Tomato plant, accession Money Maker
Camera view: bottom (45 deg); turntable rotation: 60 degrees
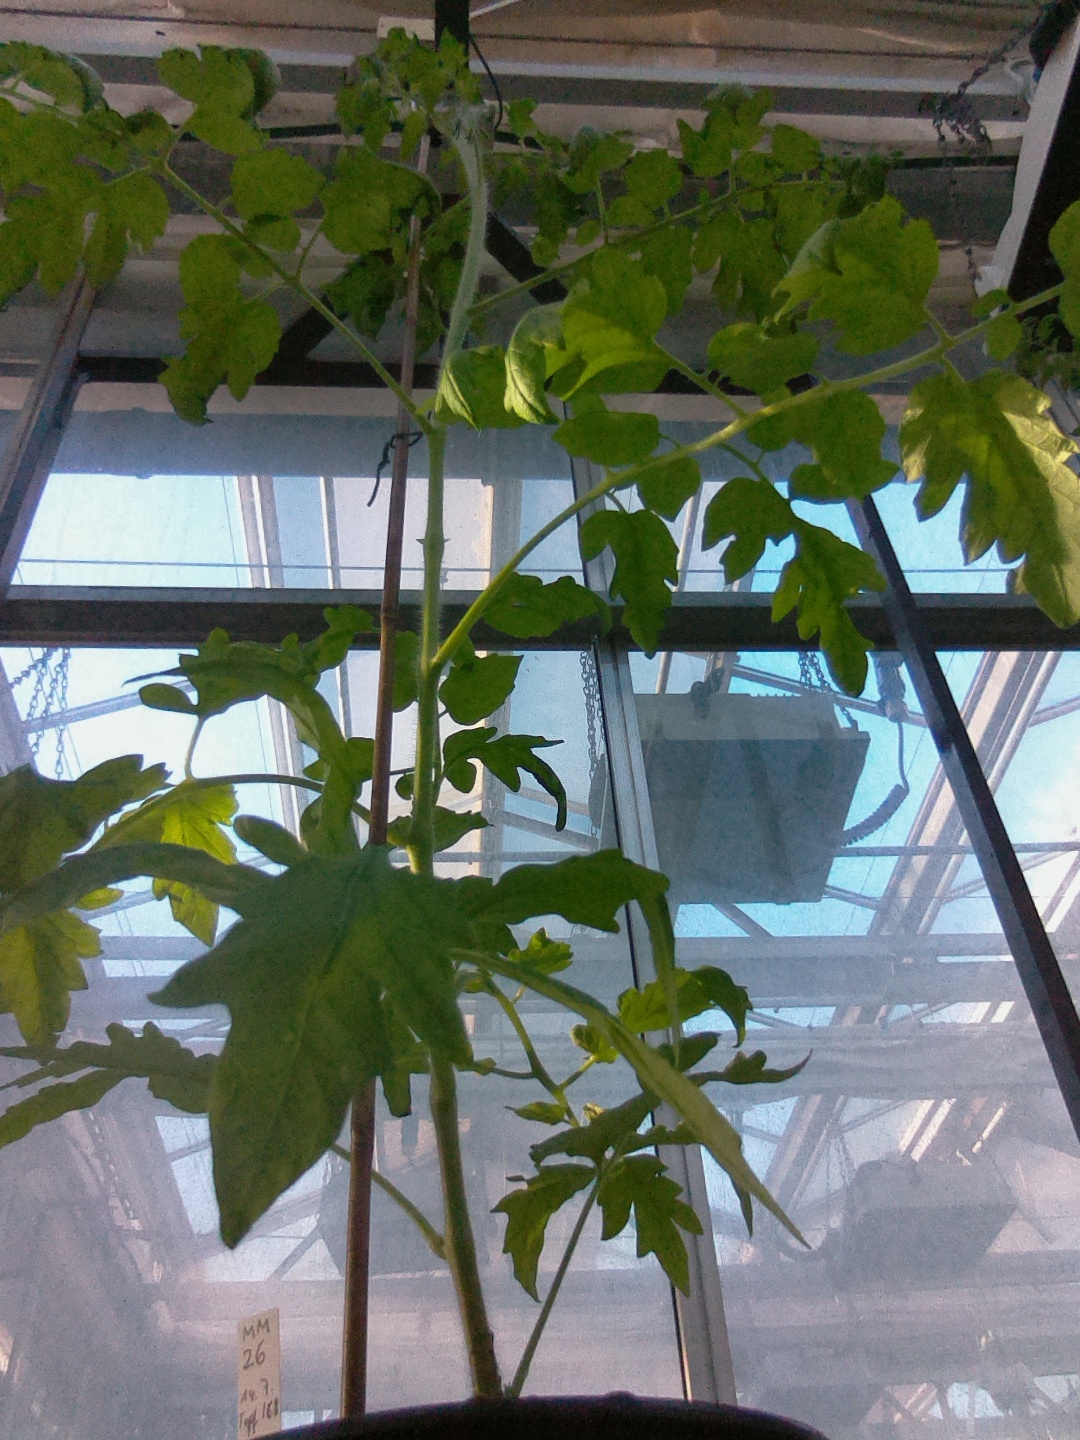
BBCH growth stage 53: 3 inflorescences visible